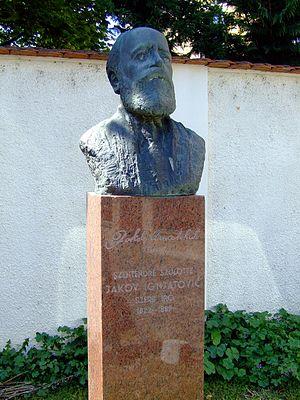
Jakov Ignjatović est un romancier, un nouvelliste, un journaliste et un homme politique serbe de Hongrie. Il a été membre de l'Académie royale de Serbie.